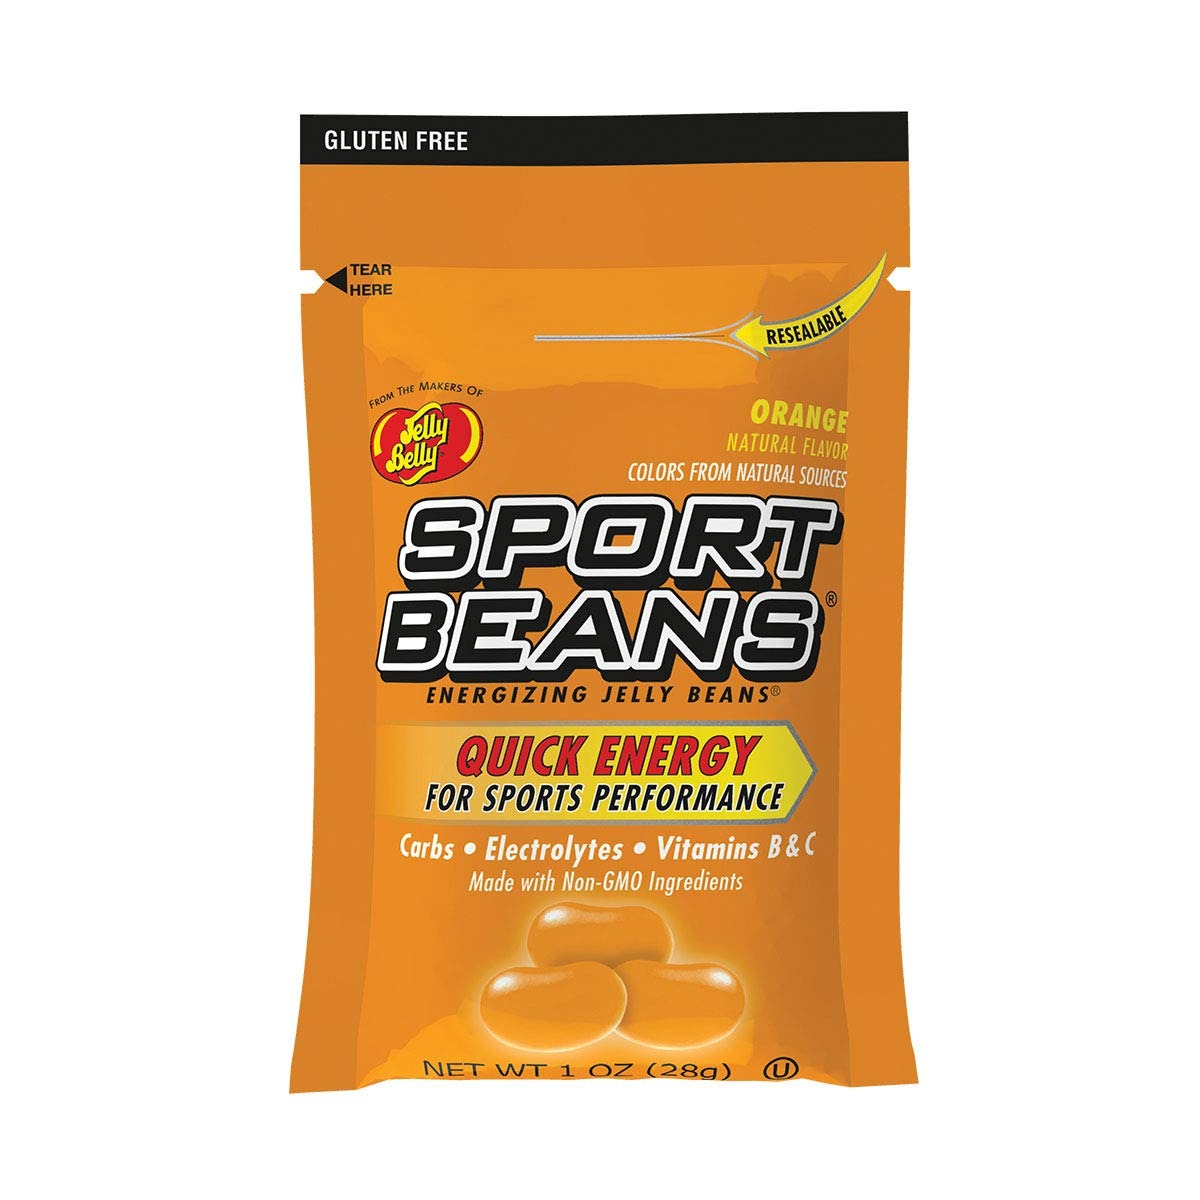
Item Name: Sport Beans® Energizing Jelly Beans with Electrolytes and Vitamins, by Jelly Belly - Orange Flavor, Case of 24 x 1 Ounce Resealable Bags
Bullet Point 1: Formulated to fuel and replenish the body during exercise
Bullet Point 2: 1-oz pack has 25-g carbohydrates, electrolytes and vitamins
Bullet Point 3: Single servings are individually wrapped and resealable
Bullet Point 4: Energize with one pack 30 minutes before activity
Bullet Point 5: Made with natural flavors and colors from natural sources
Value: 24.0
Unit: Ounce

Price: 28.98